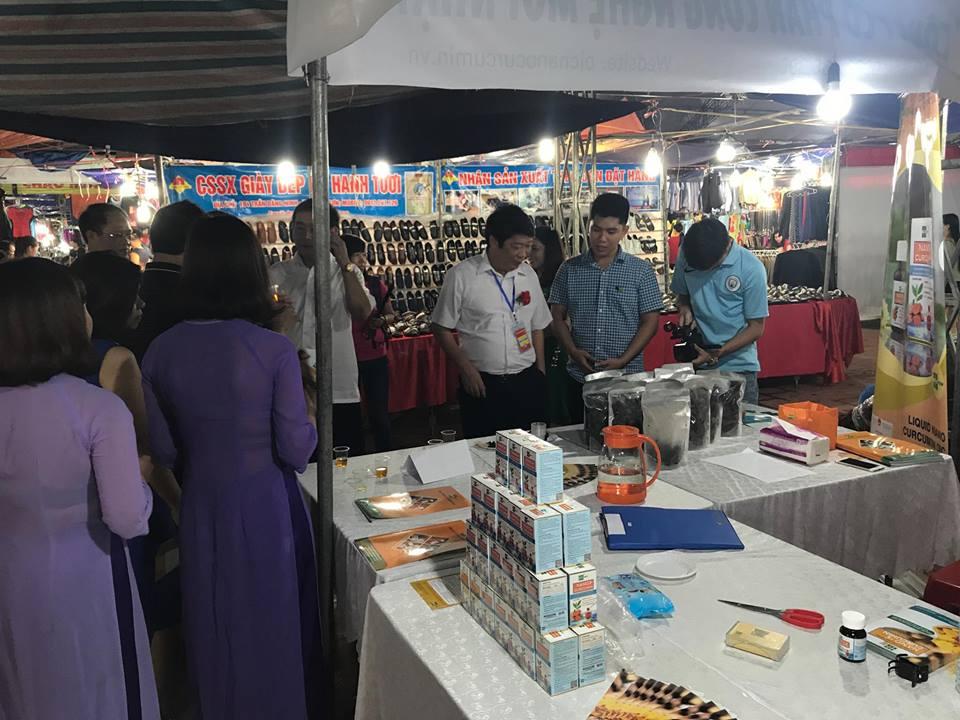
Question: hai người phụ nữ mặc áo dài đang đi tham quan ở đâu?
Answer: ở trong một hội chợ mua sắm